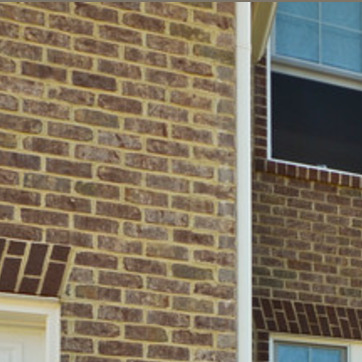
Material: brick